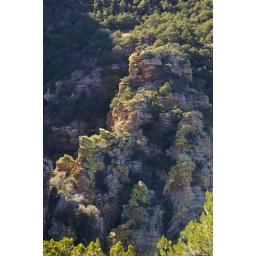
rock face above ramsey canyon